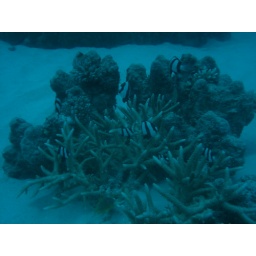
Zebra fish in their coral home